5th Special Air Service

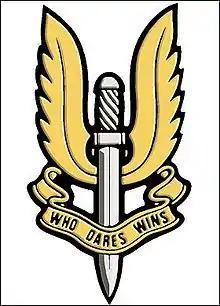
Crest and Cap Badge of the 5th Special Air Service

The 5th Special Air Service (5th SAS) was a Belgian special forces unit during World War II, made up entirely of Belgian volunteers. It saw action as part of the British SAS Brigade in Normandy, Northern France, Belgium, the Netherlands, and Germany. It was the first Allied unit to set foot onto Belgian soil, and the first to cross the Siegfried line, albeit accidentally.